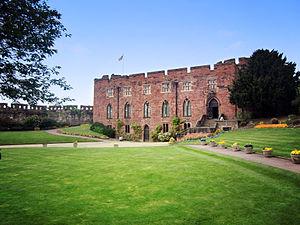
Le château de Shrewsbury est un château anglais située dans la ville de Shrewsbury, dans le comté du Shropshire. Il est construit en grès et domine un méandre de la Severn et la gare de la ville.
Cette liste non exhaustive répertorie les principaux châteaux en Angleterre, au Royaume-Uni.